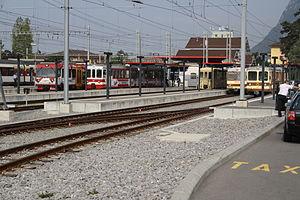
La gare d’Aigle est la principale gare ferroviaire desservant la commune d’Aigle dans le canton de Vaud, en Suisse.